Nicola Petrina

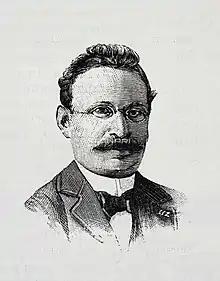

Nicola Petrina (13 November 1861 – 28 December 1908) was an Italian socialist and politician from Sicily. He was one of the national leaders of the Fasci Siciliani (Sicilian Leagues) a popular movement of democratic and socialist inspiration from 1891 to 1894.